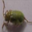
Label: beetle